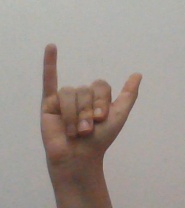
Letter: ya